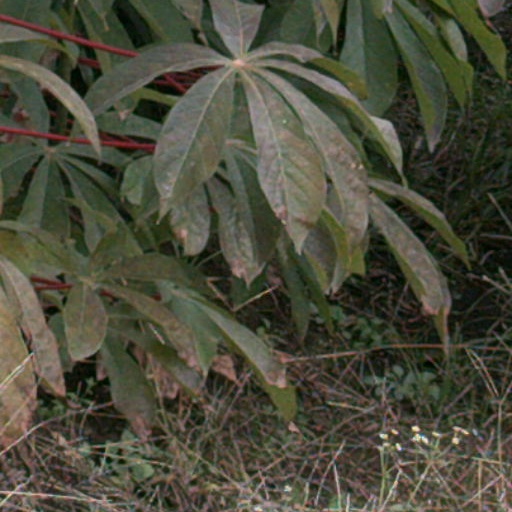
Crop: cassava